Kosi River

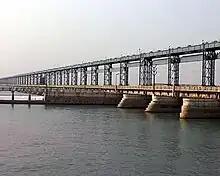
Koshi Barrage

The Kosi River is known as the "Sorrow of Bihar" as the annual floods affect about of fertile agricultural lands thereby disturbing the rural economy.